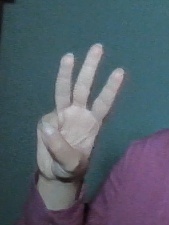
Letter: thaa